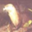
Label: otter